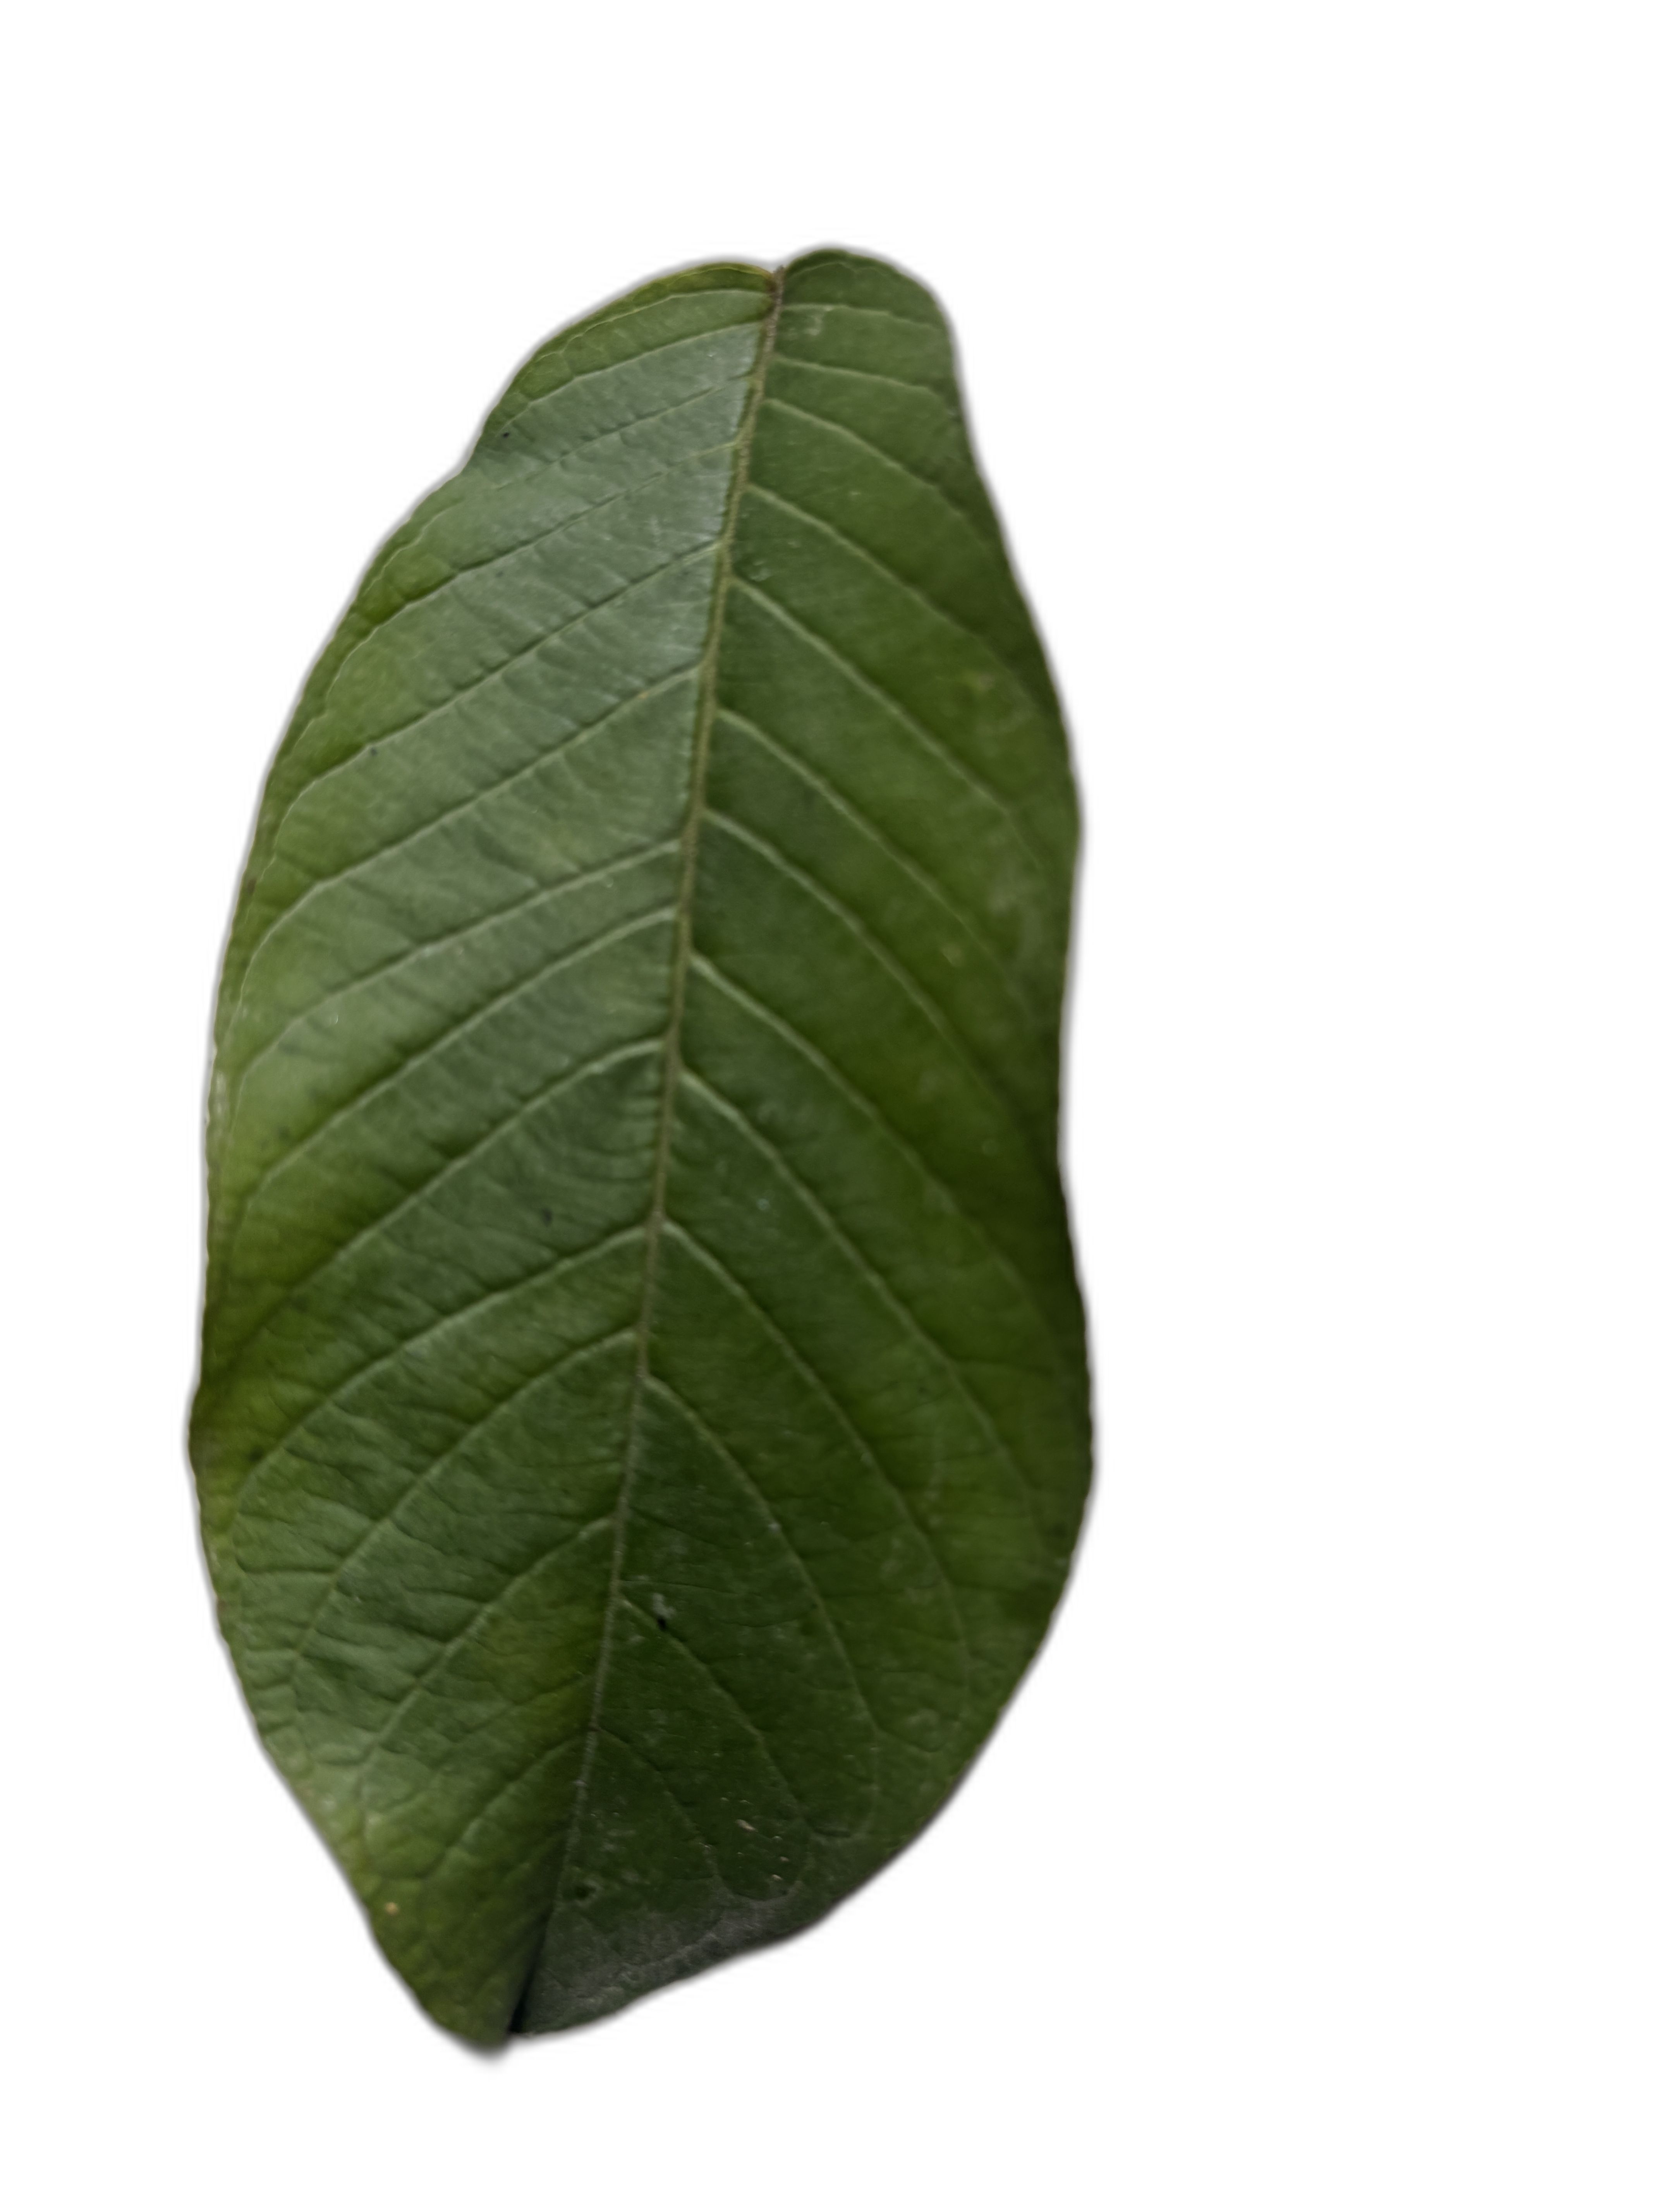
Plant part: leaf
Disease: Healthy